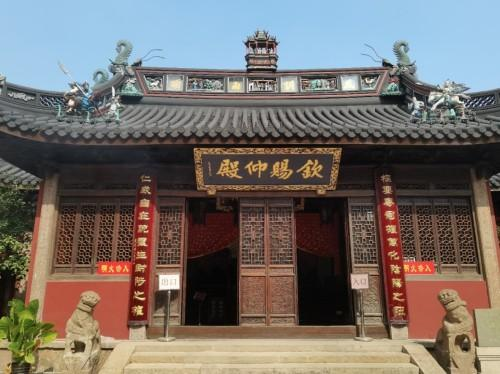
地标名称：钦赐仰殿
所在城市：上海市·浦东新区